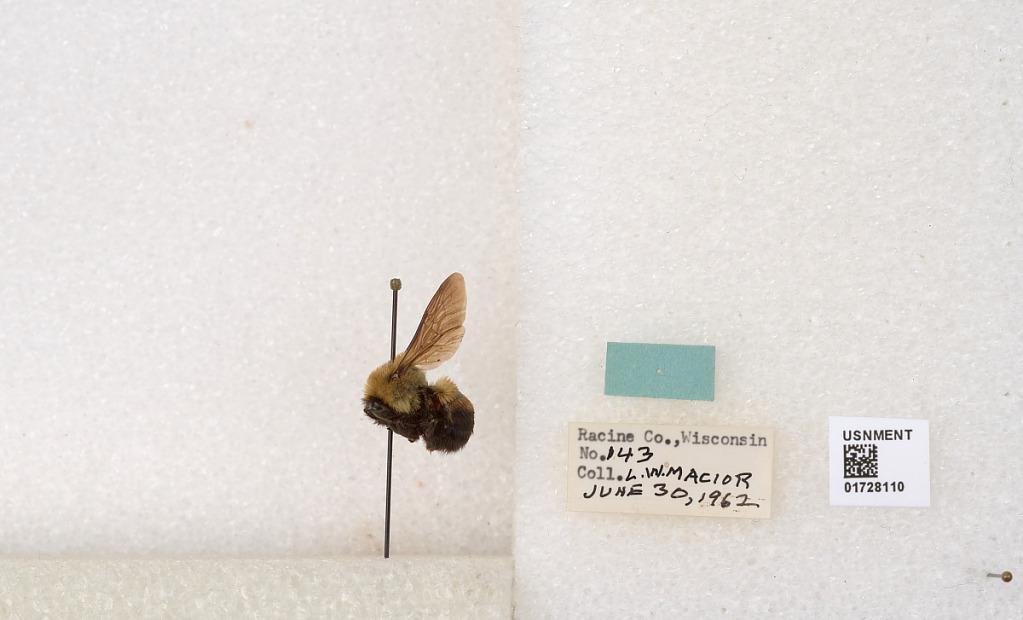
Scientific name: Bombus (Separatobombus) griseocollis (De Geer)
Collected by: L. Macior
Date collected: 1962-6-30
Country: United States
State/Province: Wisconsin
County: Racine
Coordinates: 42.7299, -87.8123